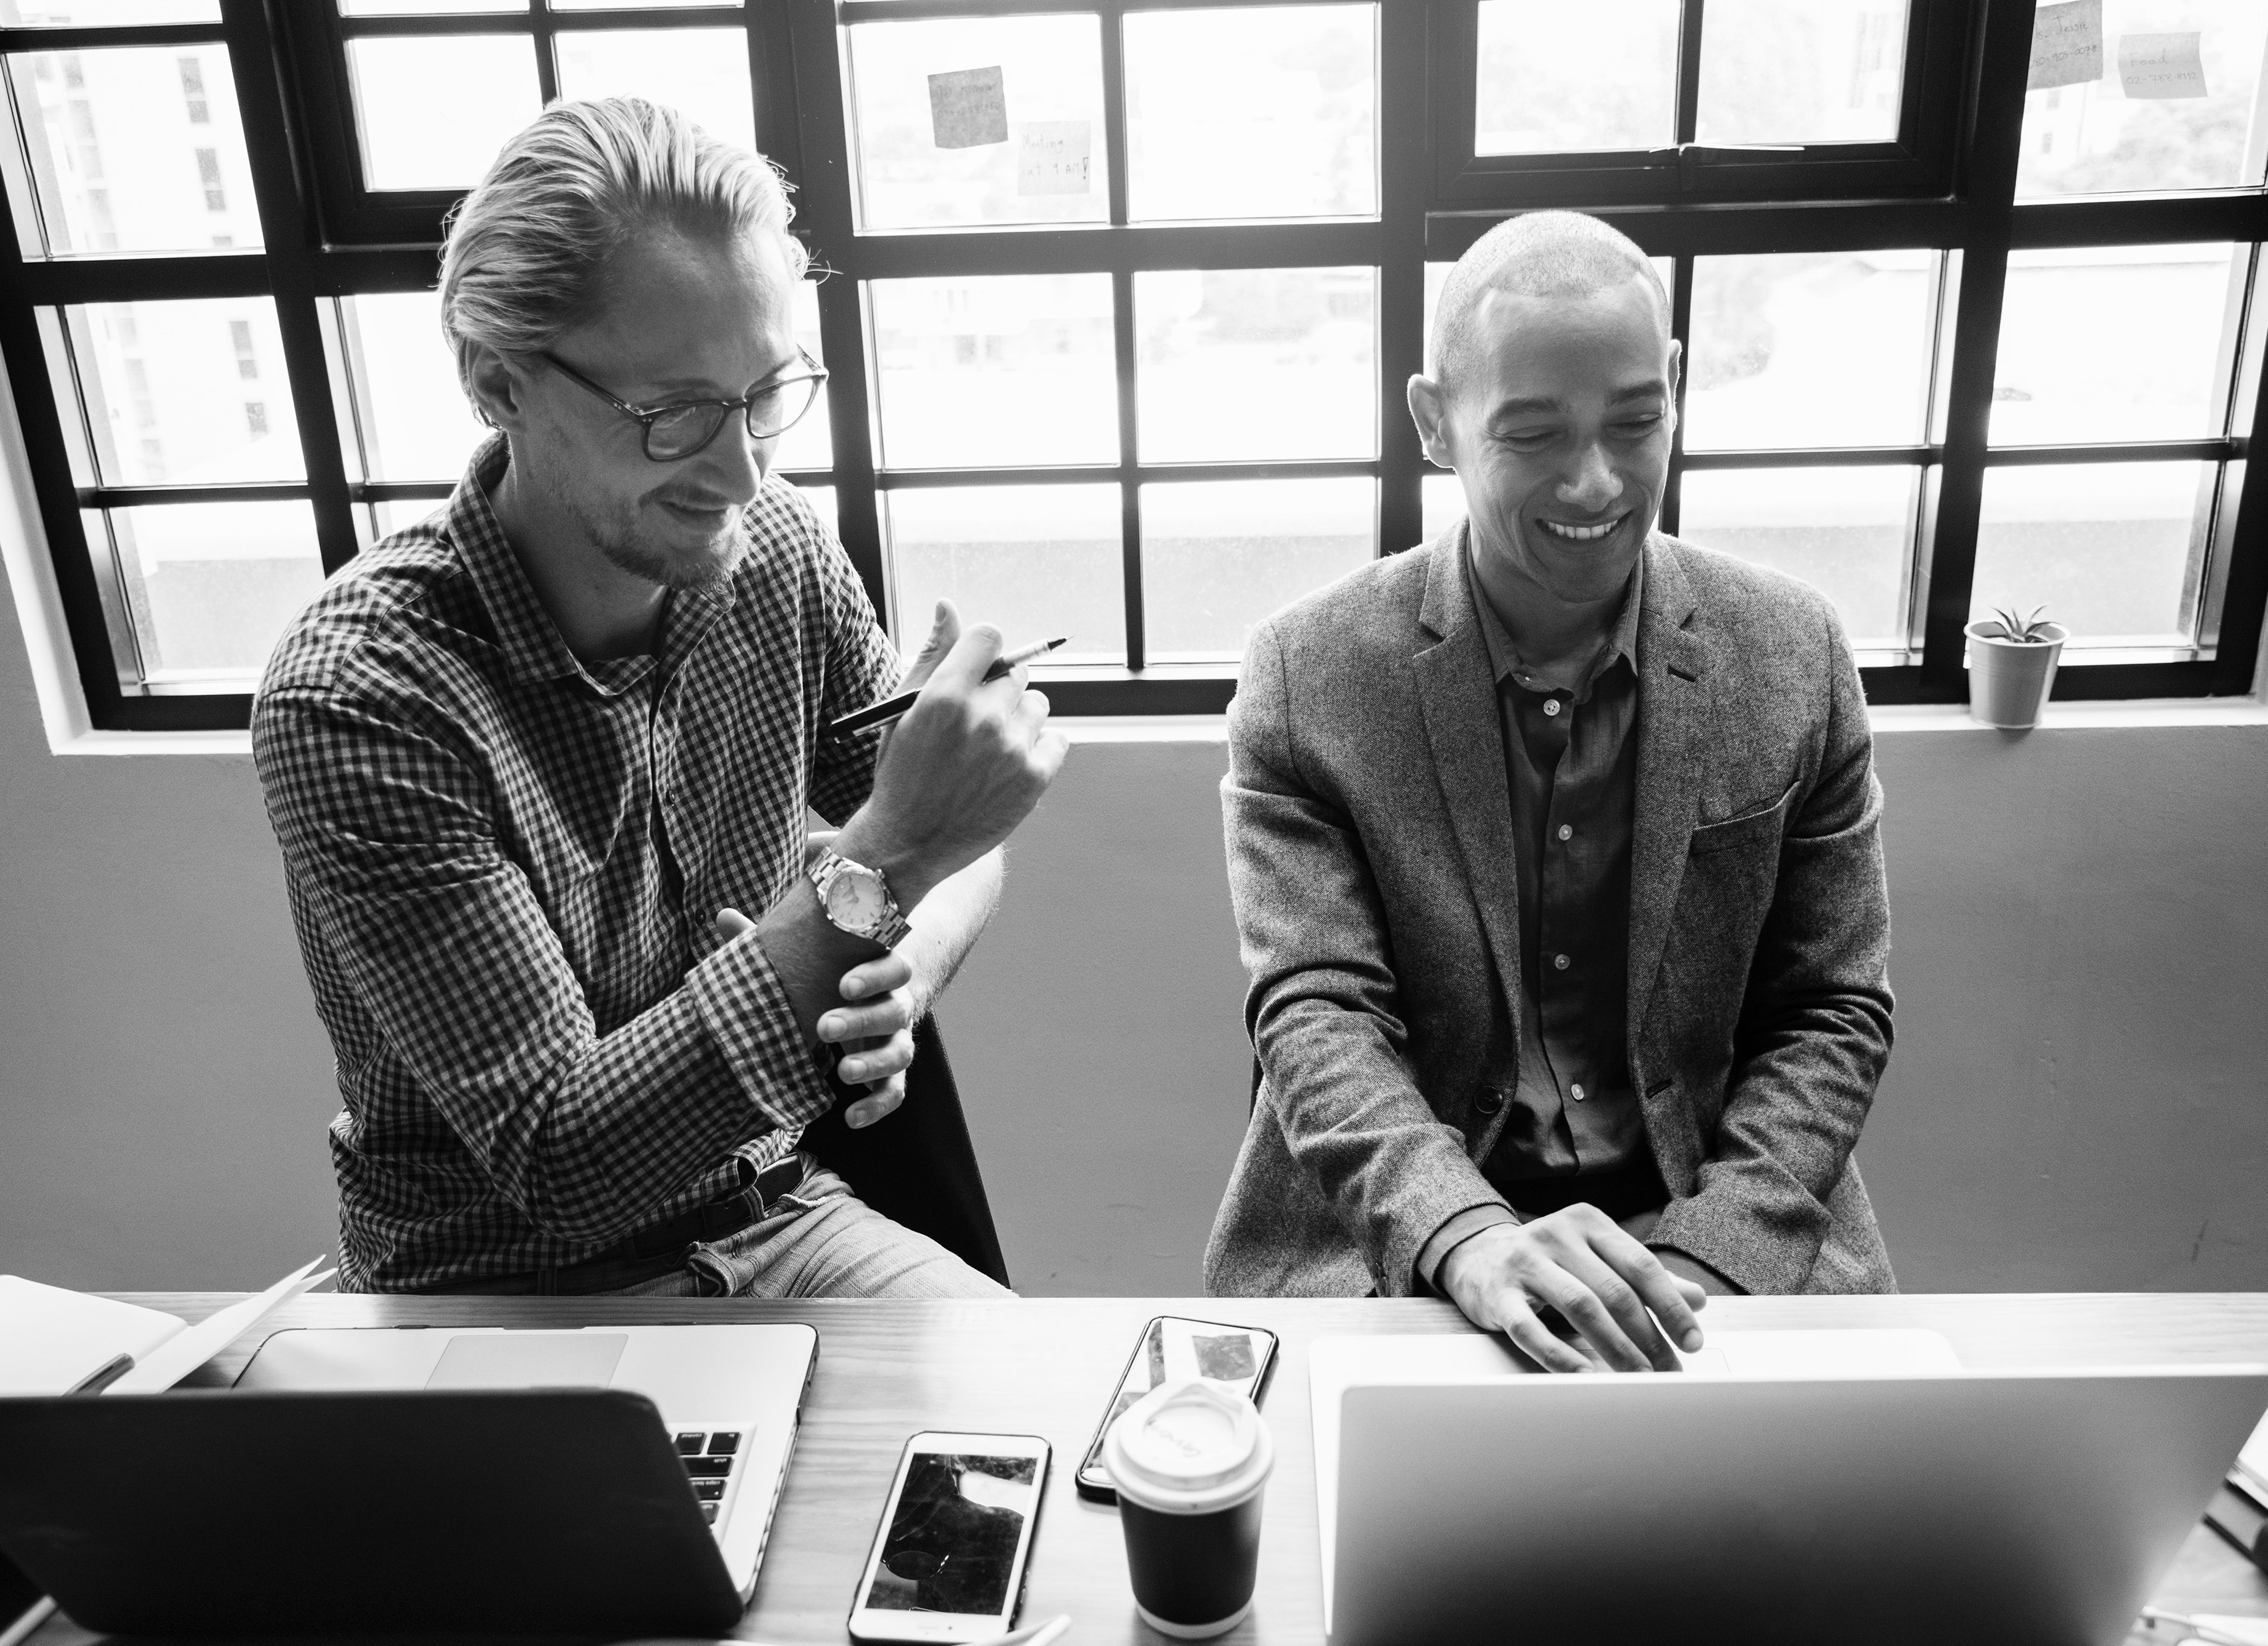
action, american, beverage, black and white, brainstorming, business, bw, caucasian, cheerful, coffee, colleagues, communication, computer, connection, cup, digital device, discussion, diverse, drink, entrepreneur, european, expression, friends, grayscale, happy, laptop, meeting, men, mobile phone, network, noteboook, people, smiling, startup, strategy, takeaway, talking, team, teamwork, technology, together, training, two, westerner, wireless, work, working, workplace, workshop, workspace, photograph, photography, electronic device, conversation, design, human behavior, monochrome, monochrome photography, fun